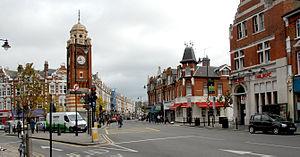
Crouch End est un district du Borough londonien de Haringey. Il est bordé par les districts de Harringay à l'est, Hornsey, Muswell Hill et Wood Green au nord, Finsbury Park et Archway au sud, et Highgate à l'ouest.